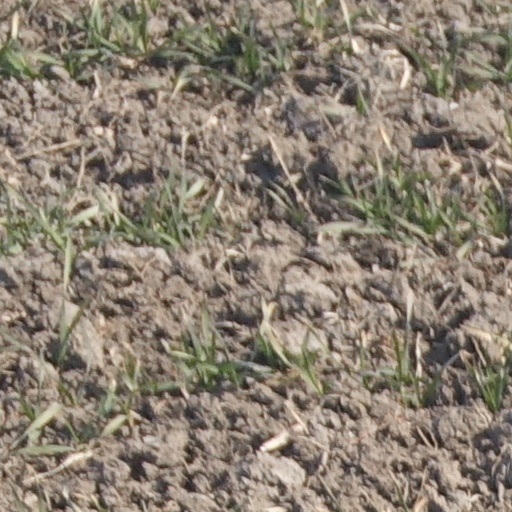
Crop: wheat